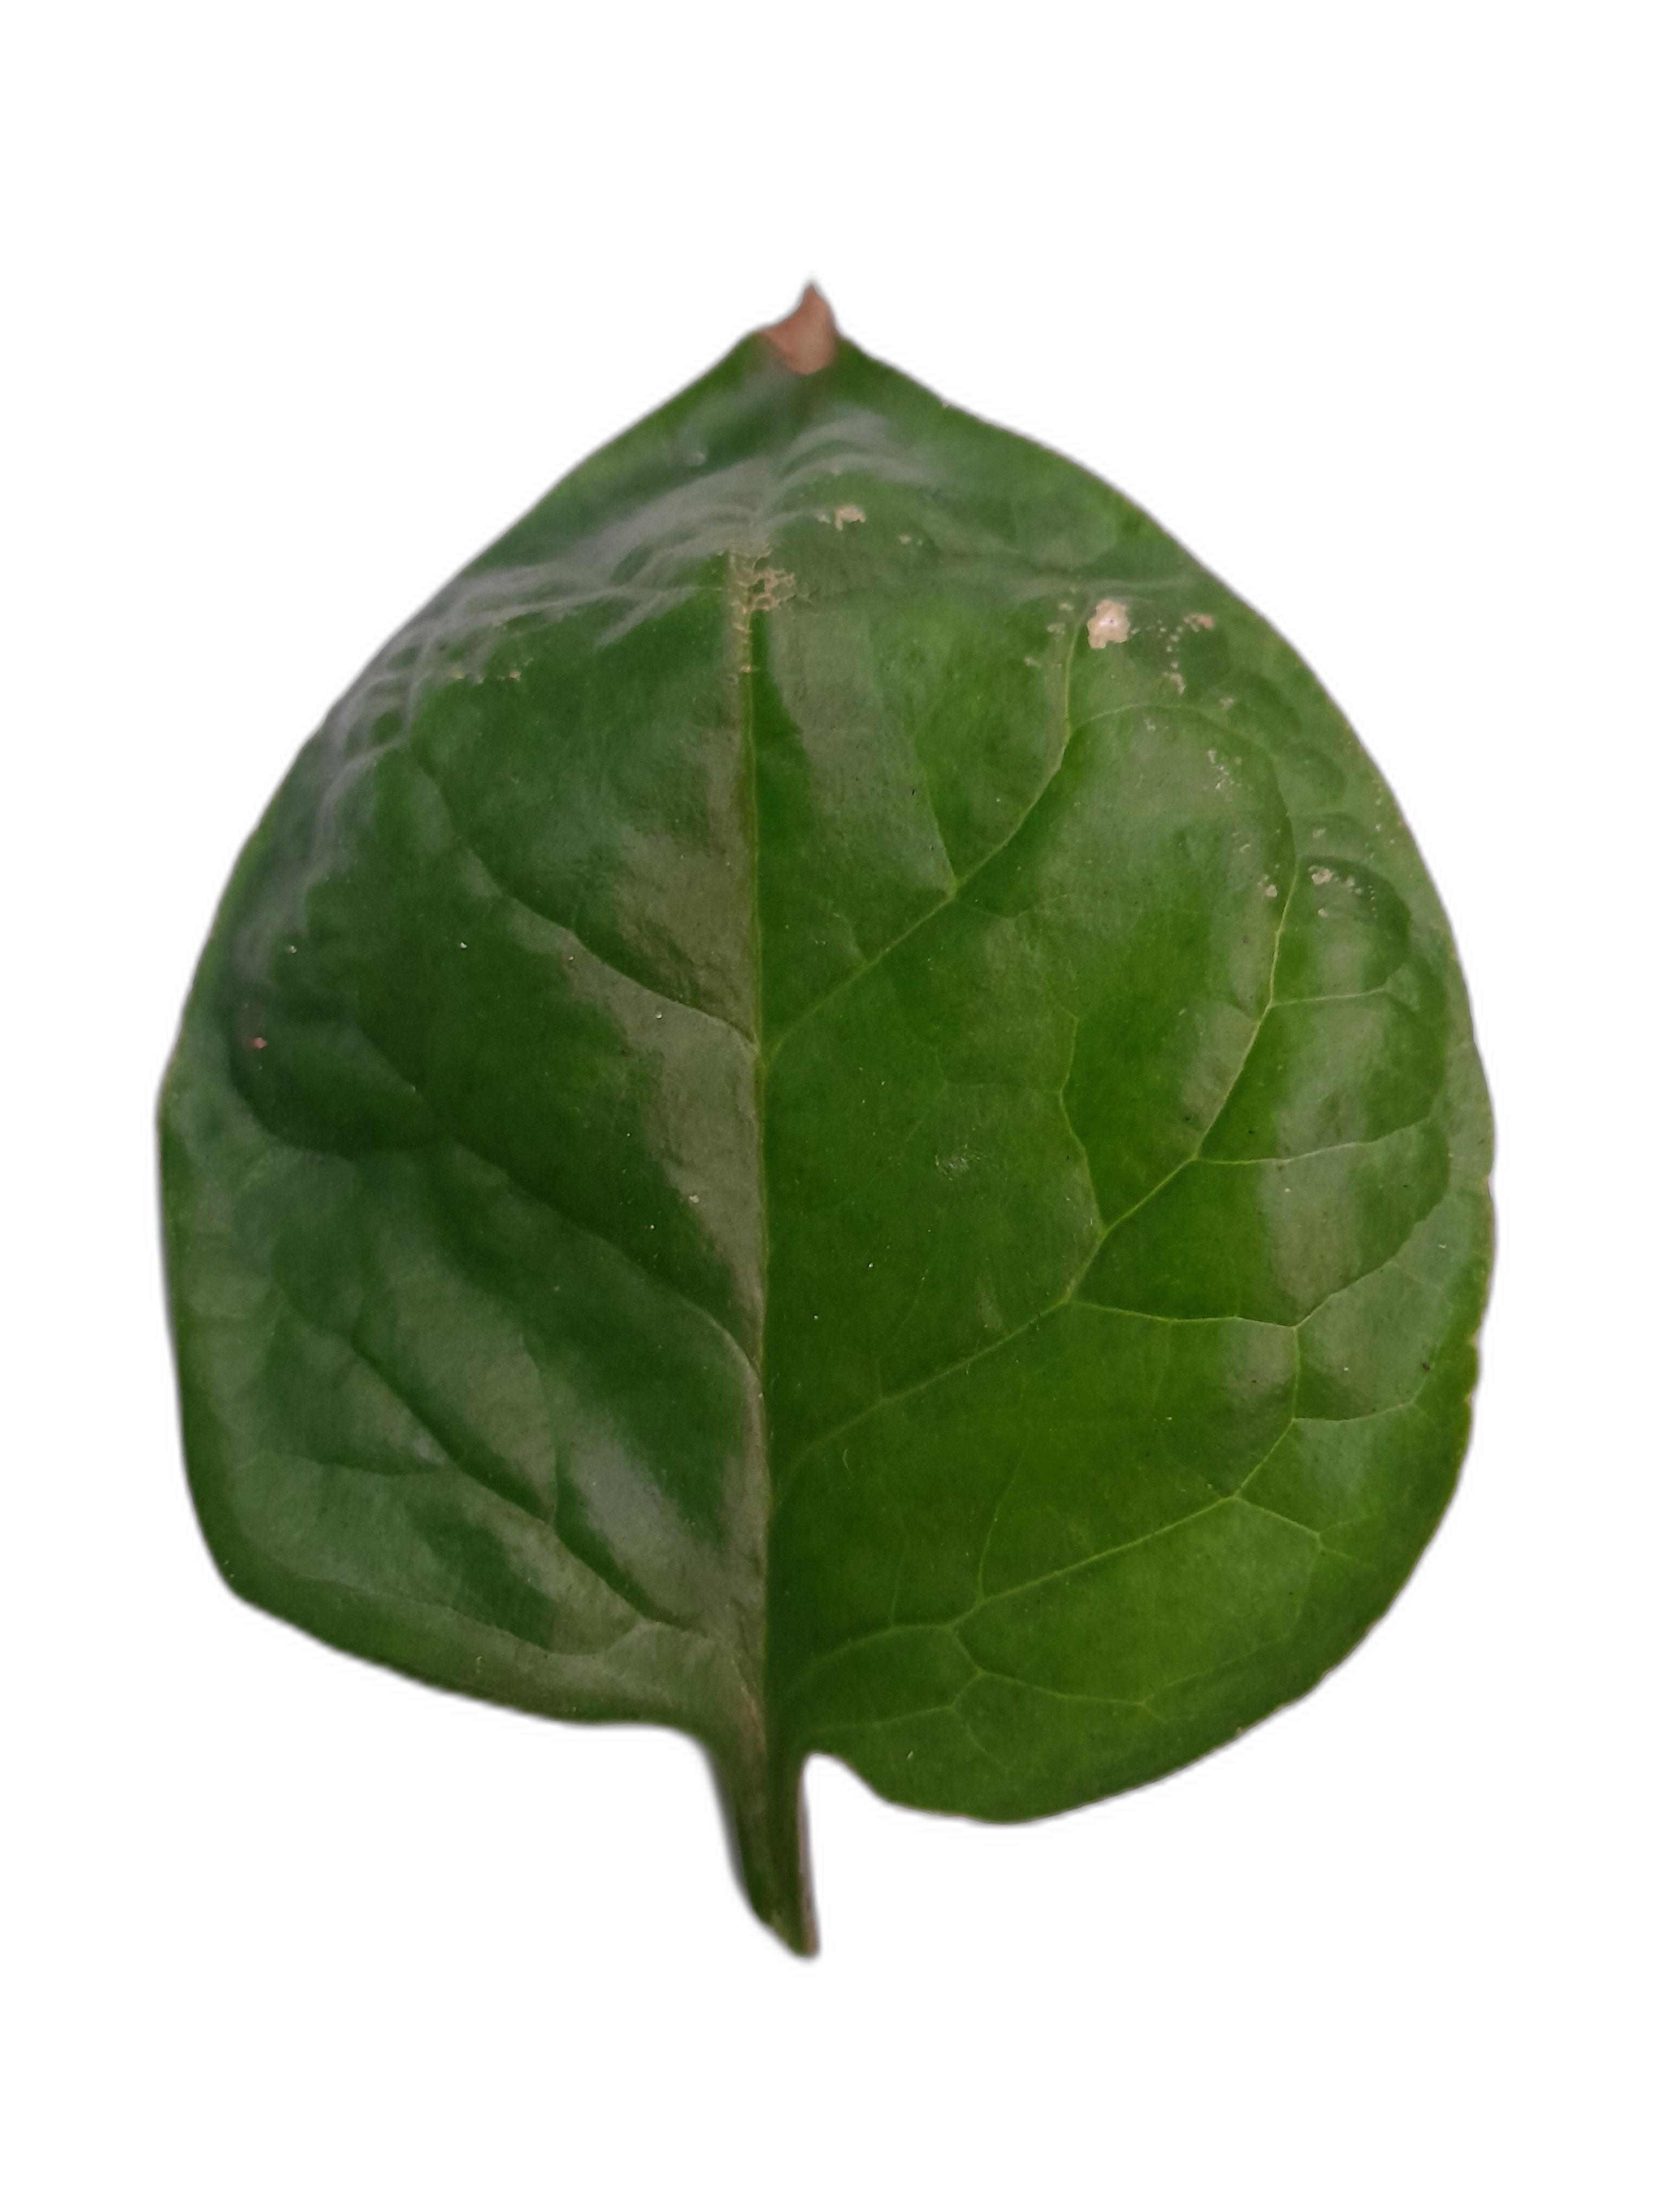
Label: Anthracnose